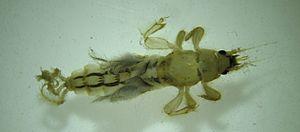
Canal de Savière, Savoie
Le Desman des Pyrénées ou Rat-trompette est un mammifère de la famille des talpidés qui ne vit que dans les Pyrénées et le nord de l'Espagne et du Portugal. C'est un insectivore semi-aquatique, vivant à proximité des torrents et de mœurs essentiellement nocturnes. Il est surnommé rat à trompette à cause de la forme de son museau. Le desman ressemble anatomiquement à d'autres animaux tels que le rat, bon nageur, la taupe, équipée pour creuser la terre, ou la musaraigne au museau pointu, flairant les insectes.